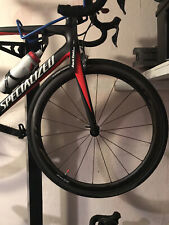
Vehicle type: Bikes